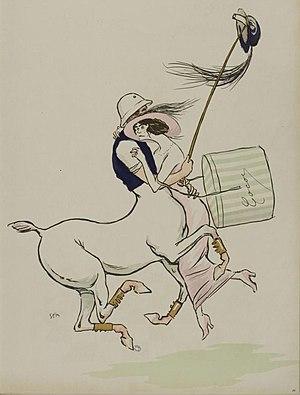
Boy Capel, né Arthur Edward Capel en décembre 1881 et mort le 22 décembre 1919, est un joueur anglais de polo, surtout connu pour sa relation pendant neuf ans avec Coco Chanel et son influence sur le style de celle-ci.
Gabrielle Chasnel, dite « Coco Chanel », est une créatrice de mode, modiste et grande couturière française, née le 19 août 1883 à Saumur et morte le 10 janvier 1971 à l'hôtel Ritz de Paris.